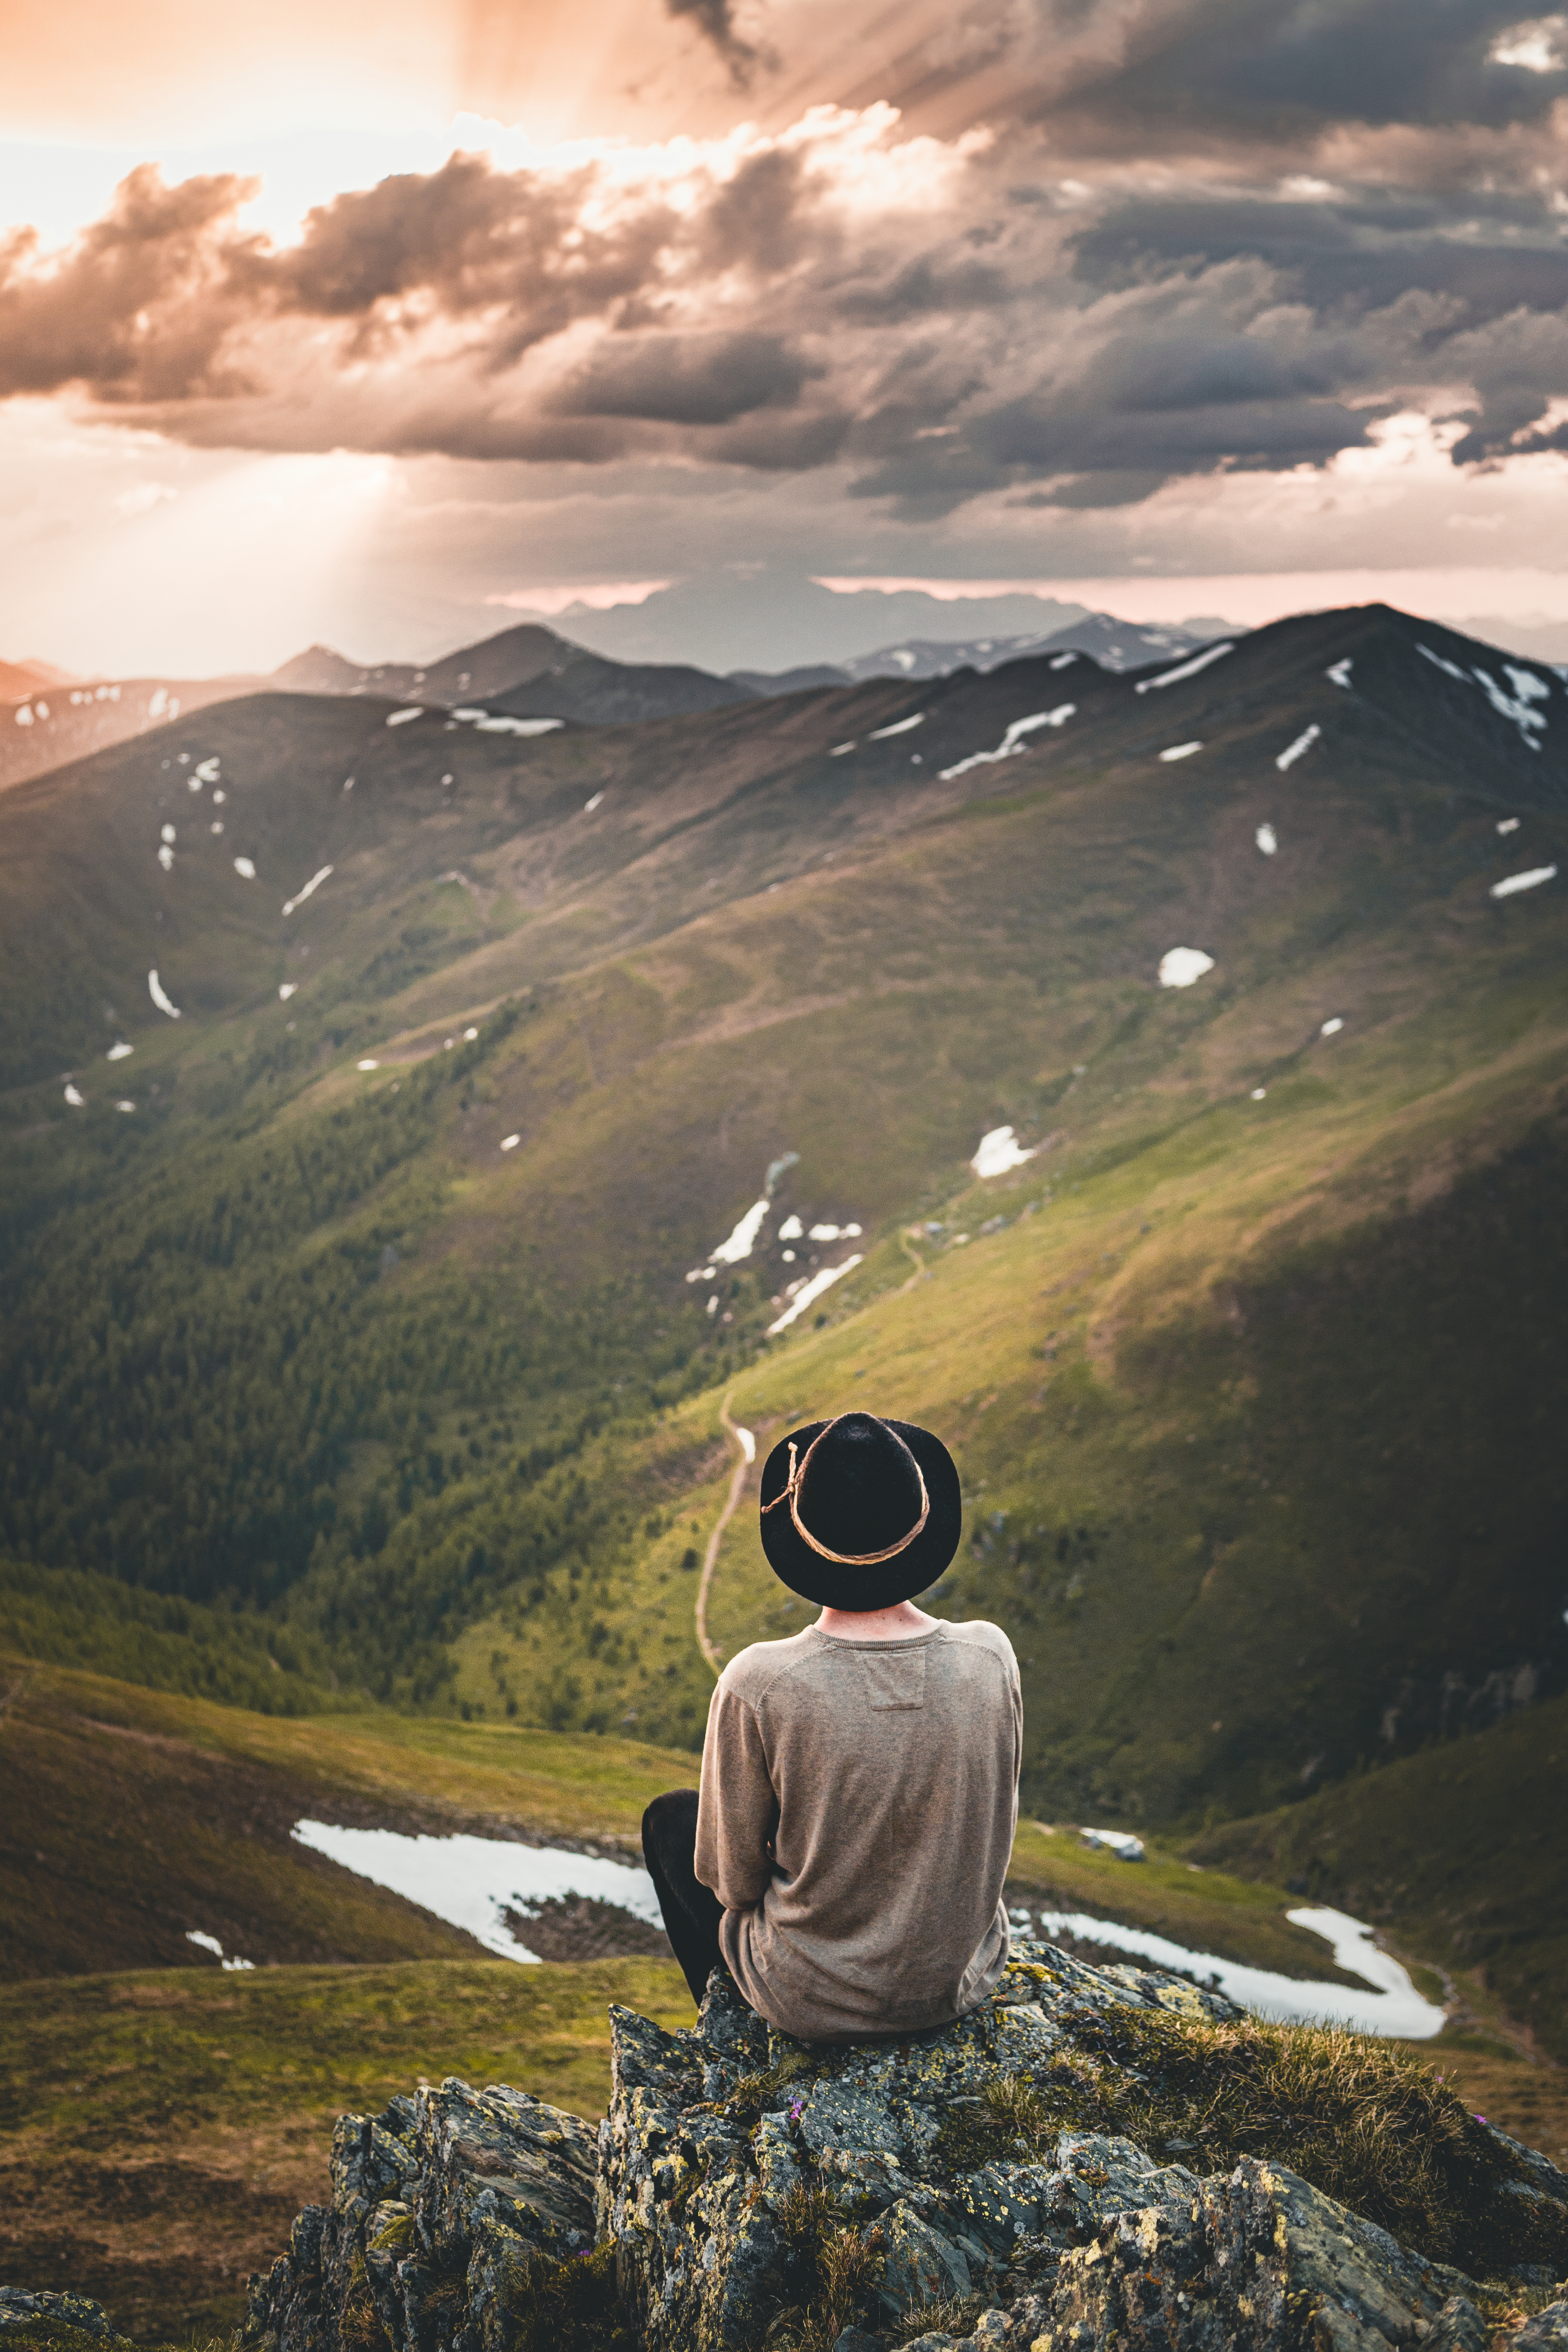
natural, mountainous landforms, mountain, sky, highland, nature, ridge, mountain range, cloud, hill, wilderness, fell, valley, landscape, tundra, photography, summit, sunlight, adventure, alps, tree, horizon, vacation, grassland, terrain, slope, meteorological phenomenon, tourism, massif, sunrise, national park, snow, plain, travel